The Last English King

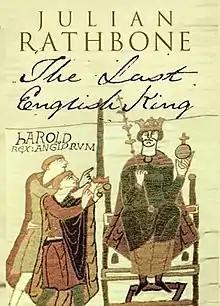
First edition

The Last English King (1997) is a historical novel by English writer Julian Rathbone. The novel covers the time of the Battle of Hastings. It revolves around Walt Edwinson, a housecarl of Harold Godwinson, the last Anglo-Saxon king of England.